Chris Dodd

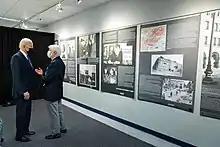
Dodd with President Joe Biden in 2021

OpenSecrets noted that the Dodd campaign was heavily funded by the financial services industry, which is regulated by committees Dodd chairs in the Senate.